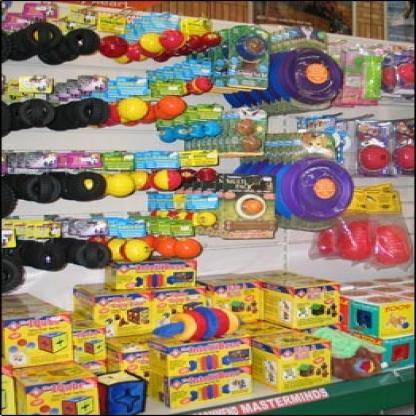
Scene: Indoor